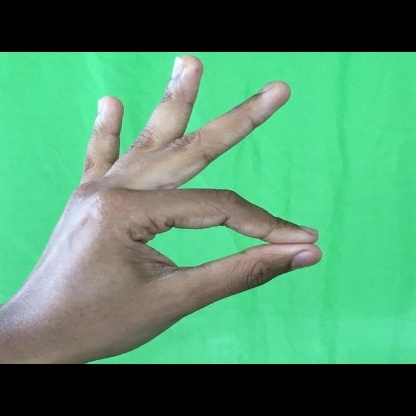
Mudra: Hamsasyam